Maniram

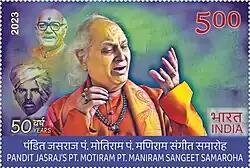
A 2023 stamp of India featuring Maniram (top) and his brothers, Pratap Narayan and Jasraj (center)

Pandit began training with his father, Motiram Pandit, and uncle, Jyotiram Pandit, at age three until the age of 14. He was regarded for his vocal range and gamaks.